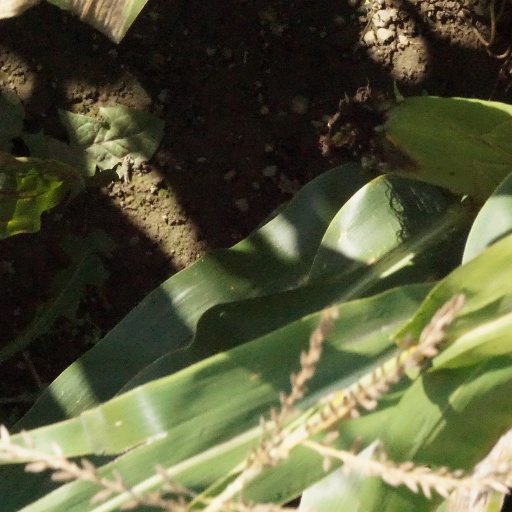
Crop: maize; corn